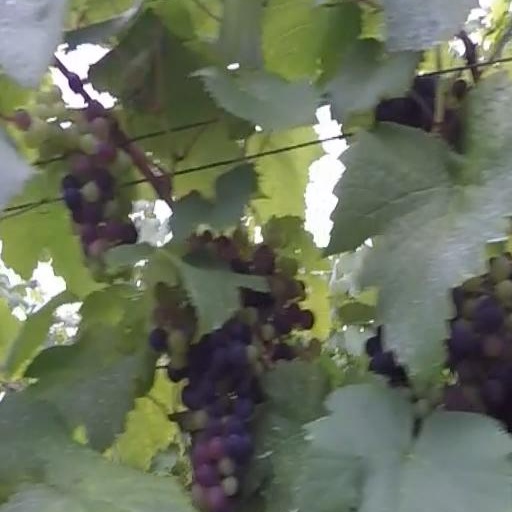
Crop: grape